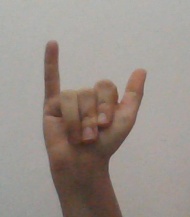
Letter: ya